Names of Ho Chi Minh City

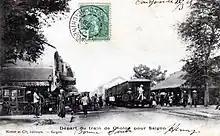
A 1910 postcard showing the name "Saigon", a westernized version of the Vietnamese "Sài Gòn".

The city now known as Ho Chi Minh City has gone by several different names during its long history, reflecting settlements by different ethnic, cultural and political groups.